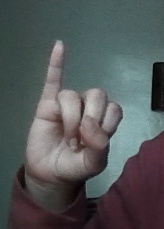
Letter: meem